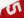
Number: 5